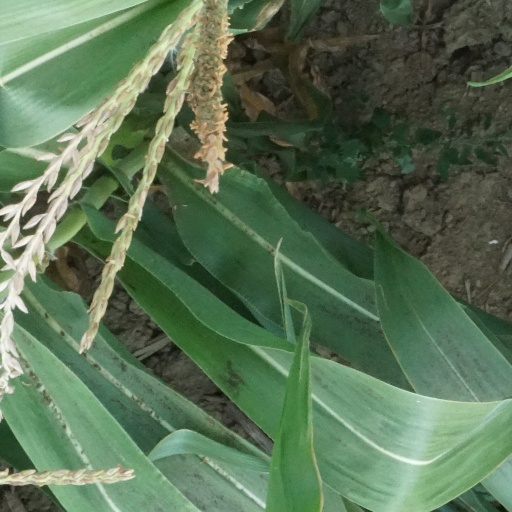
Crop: maize; corn